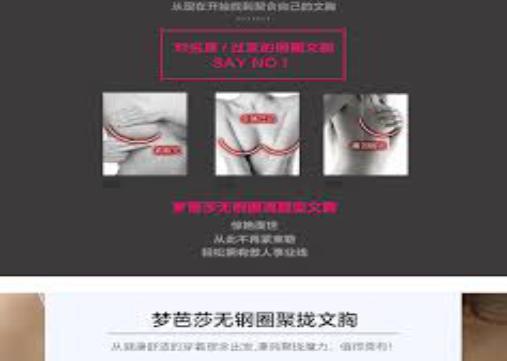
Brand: moonbasa
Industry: Clothes